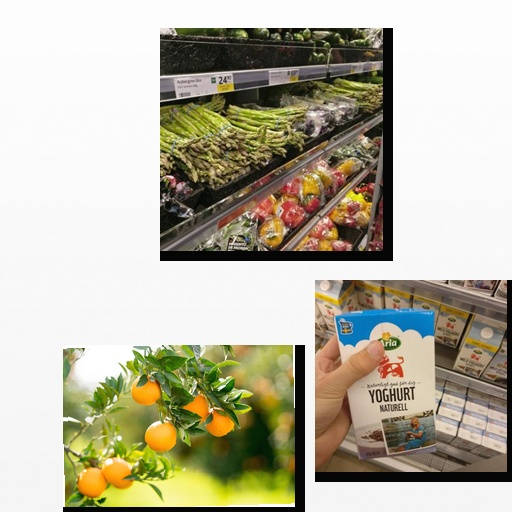
Food items: orange, natural_yogurt, asparagus